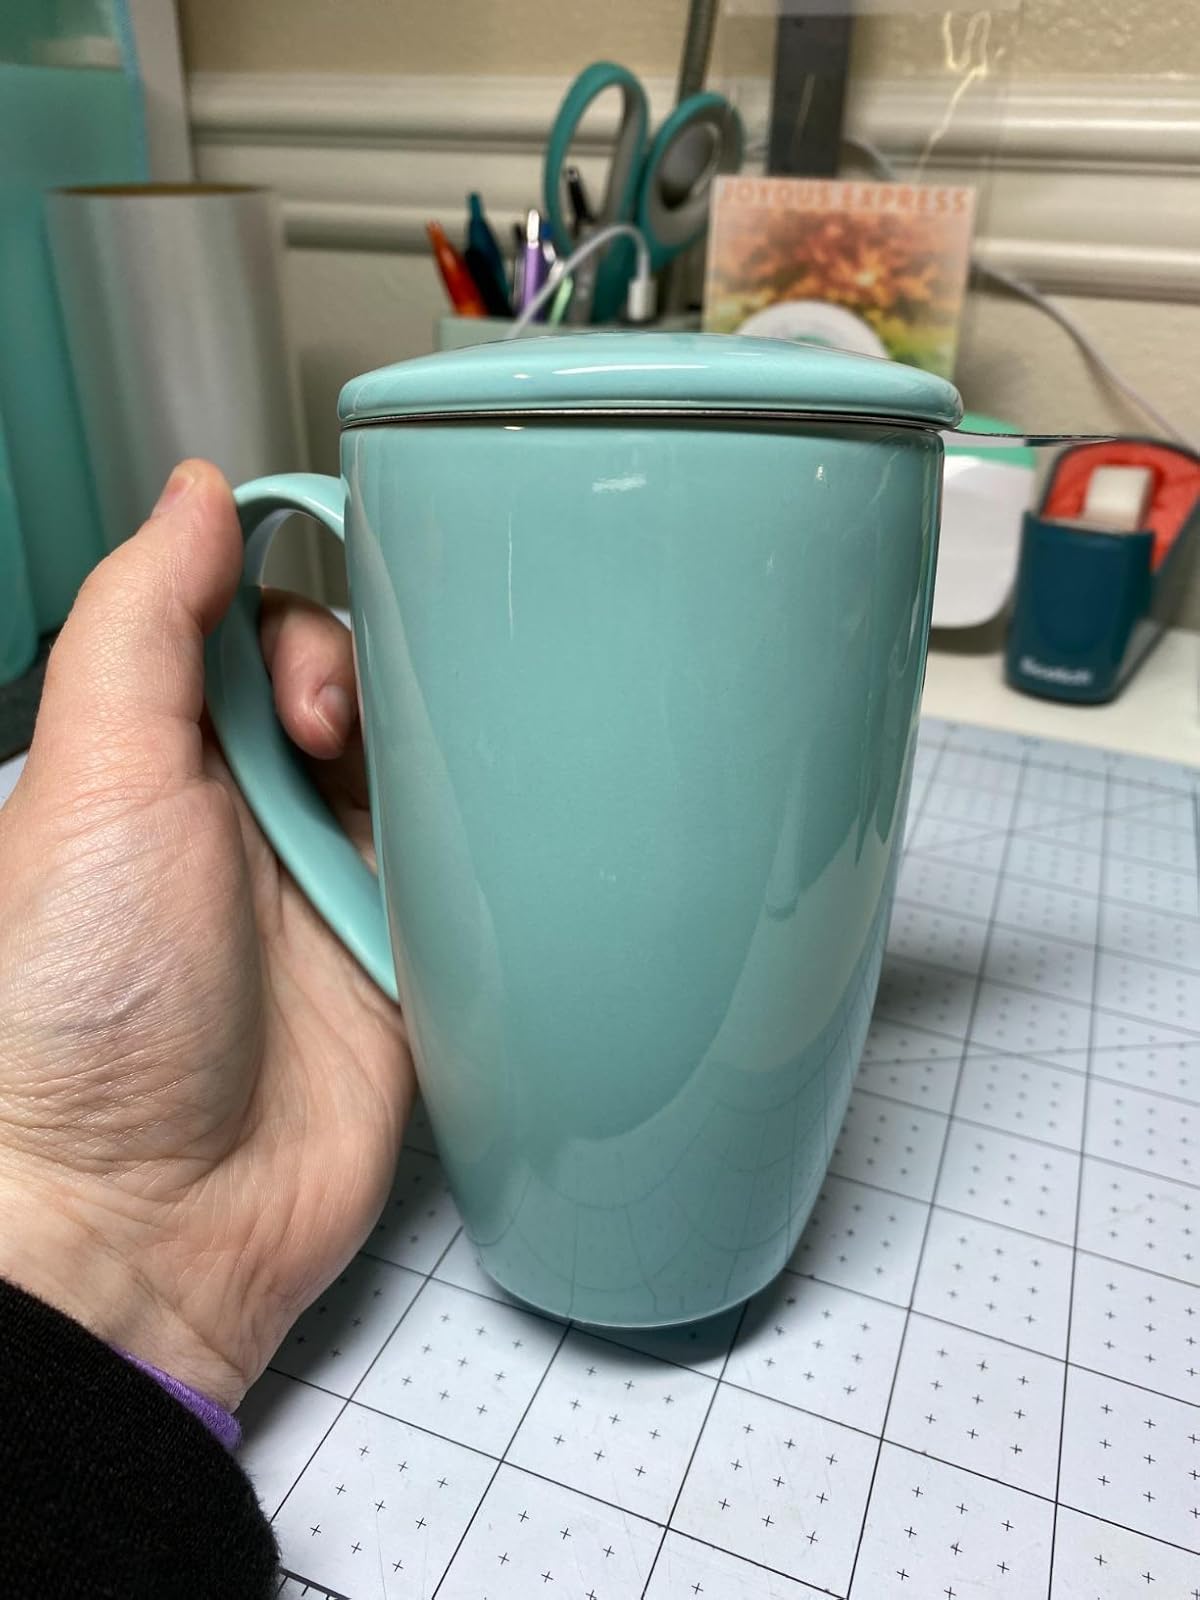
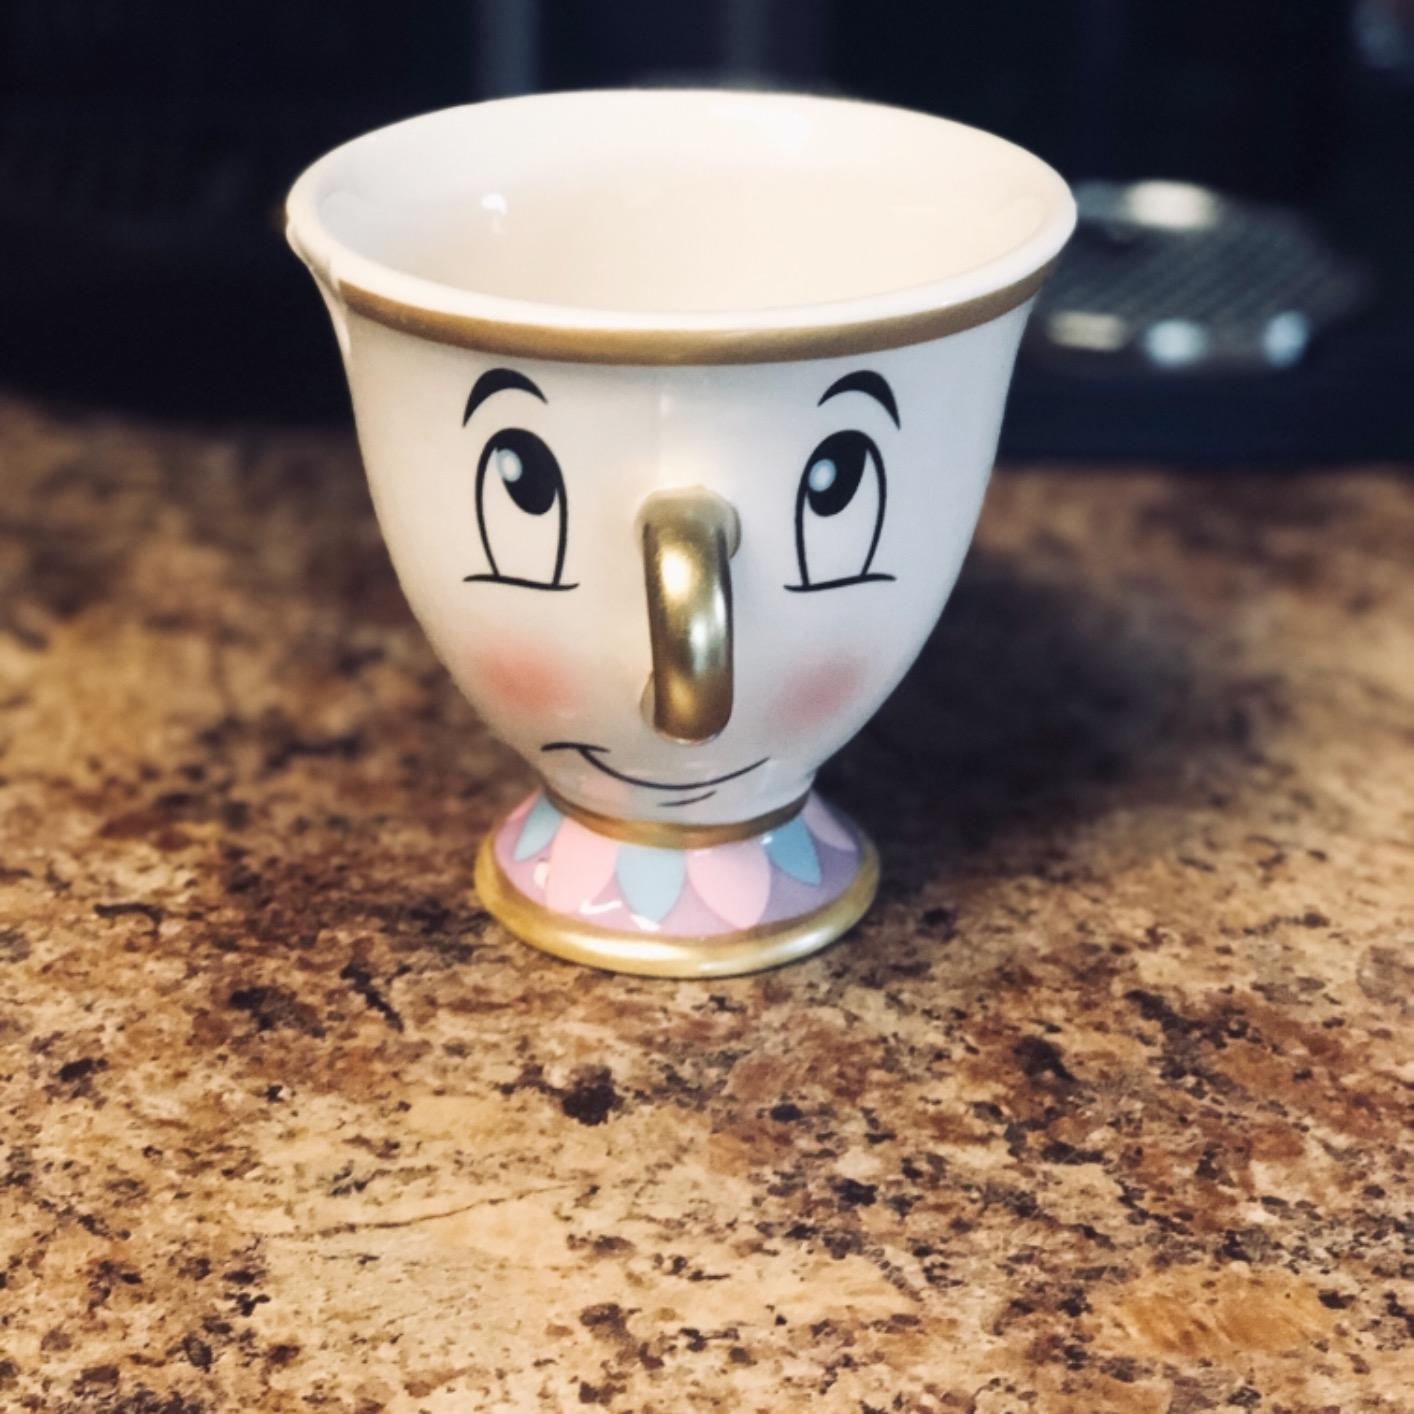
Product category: items_mug
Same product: no